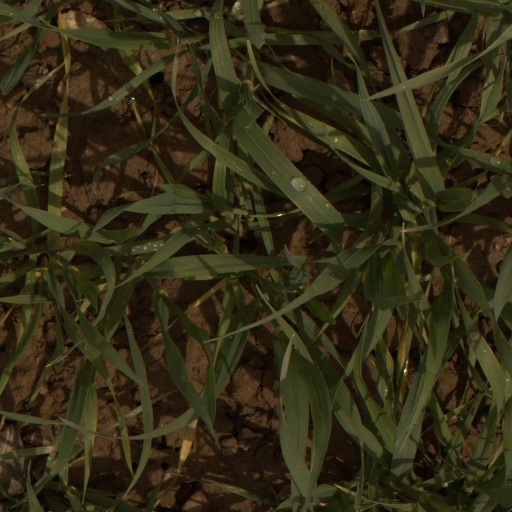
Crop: wheat